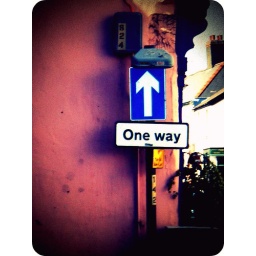
a road sign in england. the building was really pink :) color enhancements done on picnik.